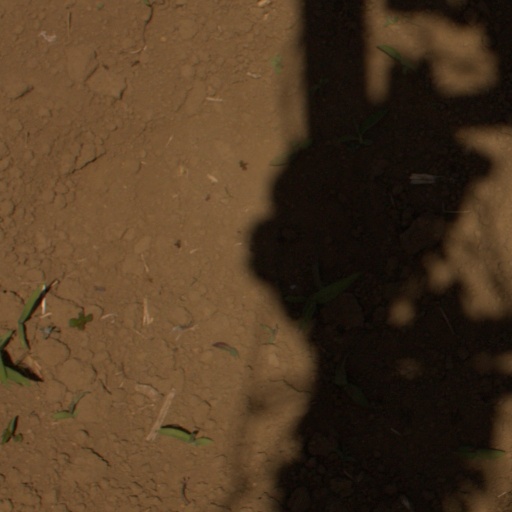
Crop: Jerusalem artichoke